M-109 (Michigan highway)

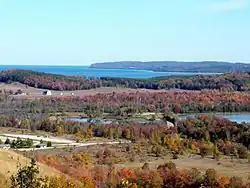
M-109 bisects the two bodies of water (Glen Lake) in the foreground, Sleeping Bear Bay of Lake Michigan in the background

Like other state highways in Michigan, M-109 is maintained by the Michigan Department of Transportation (MDOT). In 2011, the department's traffic surveys showed that on average, 783 vehicles used the highway daily along Dune Highway and 758 vehicles did so each day along Harbor Highway, the highest and lowest counts along the highway, respectively. No section of M-109 is listed on the National Highway System, a network of roads important to the country's economy, defense, and mobility.